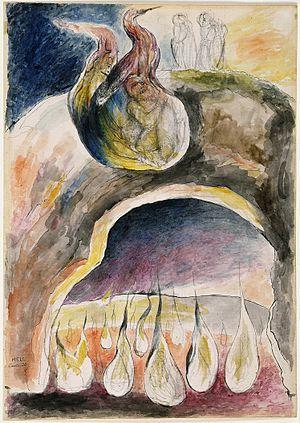
Ulysse est un poème d'Alfred Tennyson, écrit en octobre 1833 et inséré dans Poems, le recueil lyrique en deux volumes que le poète publie en 1842.